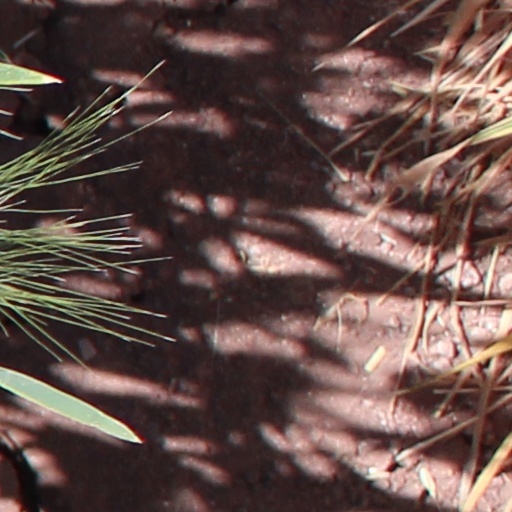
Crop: wheat